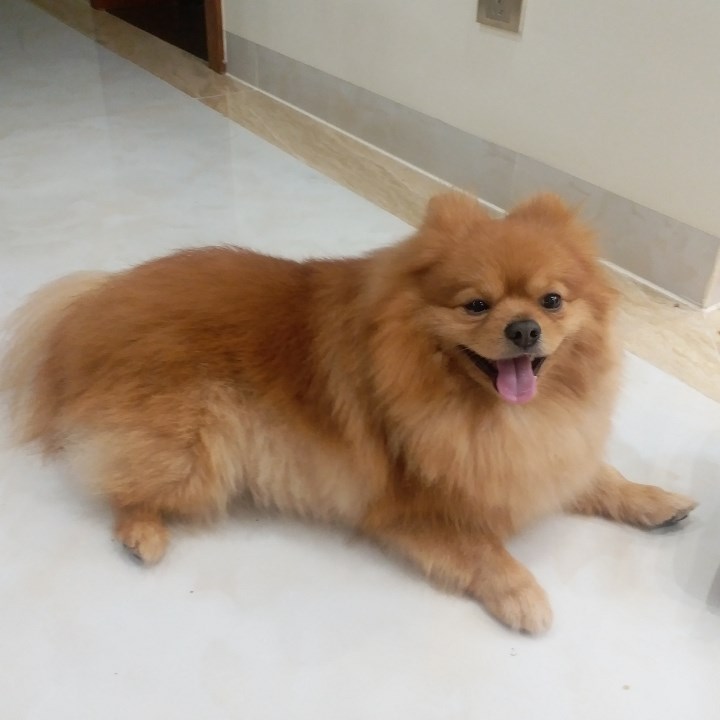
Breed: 1936-n000005-Pomeranian